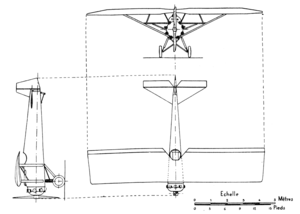
Le Wibault 72 est un avion militaire de l'entre-deux-guerres, conçu par la société des avions Michel Wibault, et qui servit comme avion de chasse monoplace dans l'Armée de l'air française. Il était monoplan à aile « parasol » et entièrement en métal.